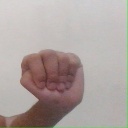
अक्षर: ठ